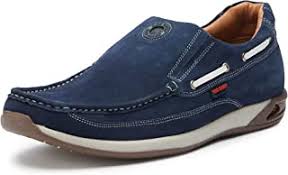
Label: Boat